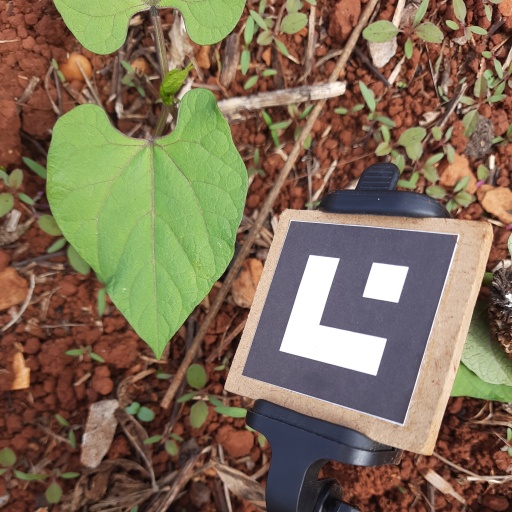
Observations: flat surface, no eating holes, under cloudy sky